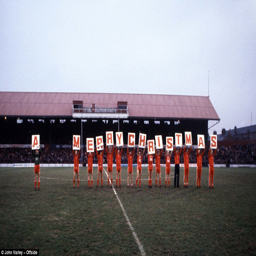
the team hold up message to supporters from a game against football team